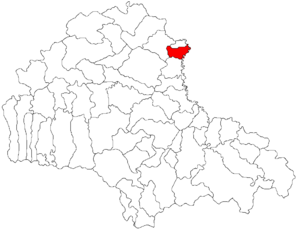
Ormeniș est une commune roumaine du județ de Brașov, dans la région historique de Transylvanie. Elle est composée d'un seul village, Ormeniș.